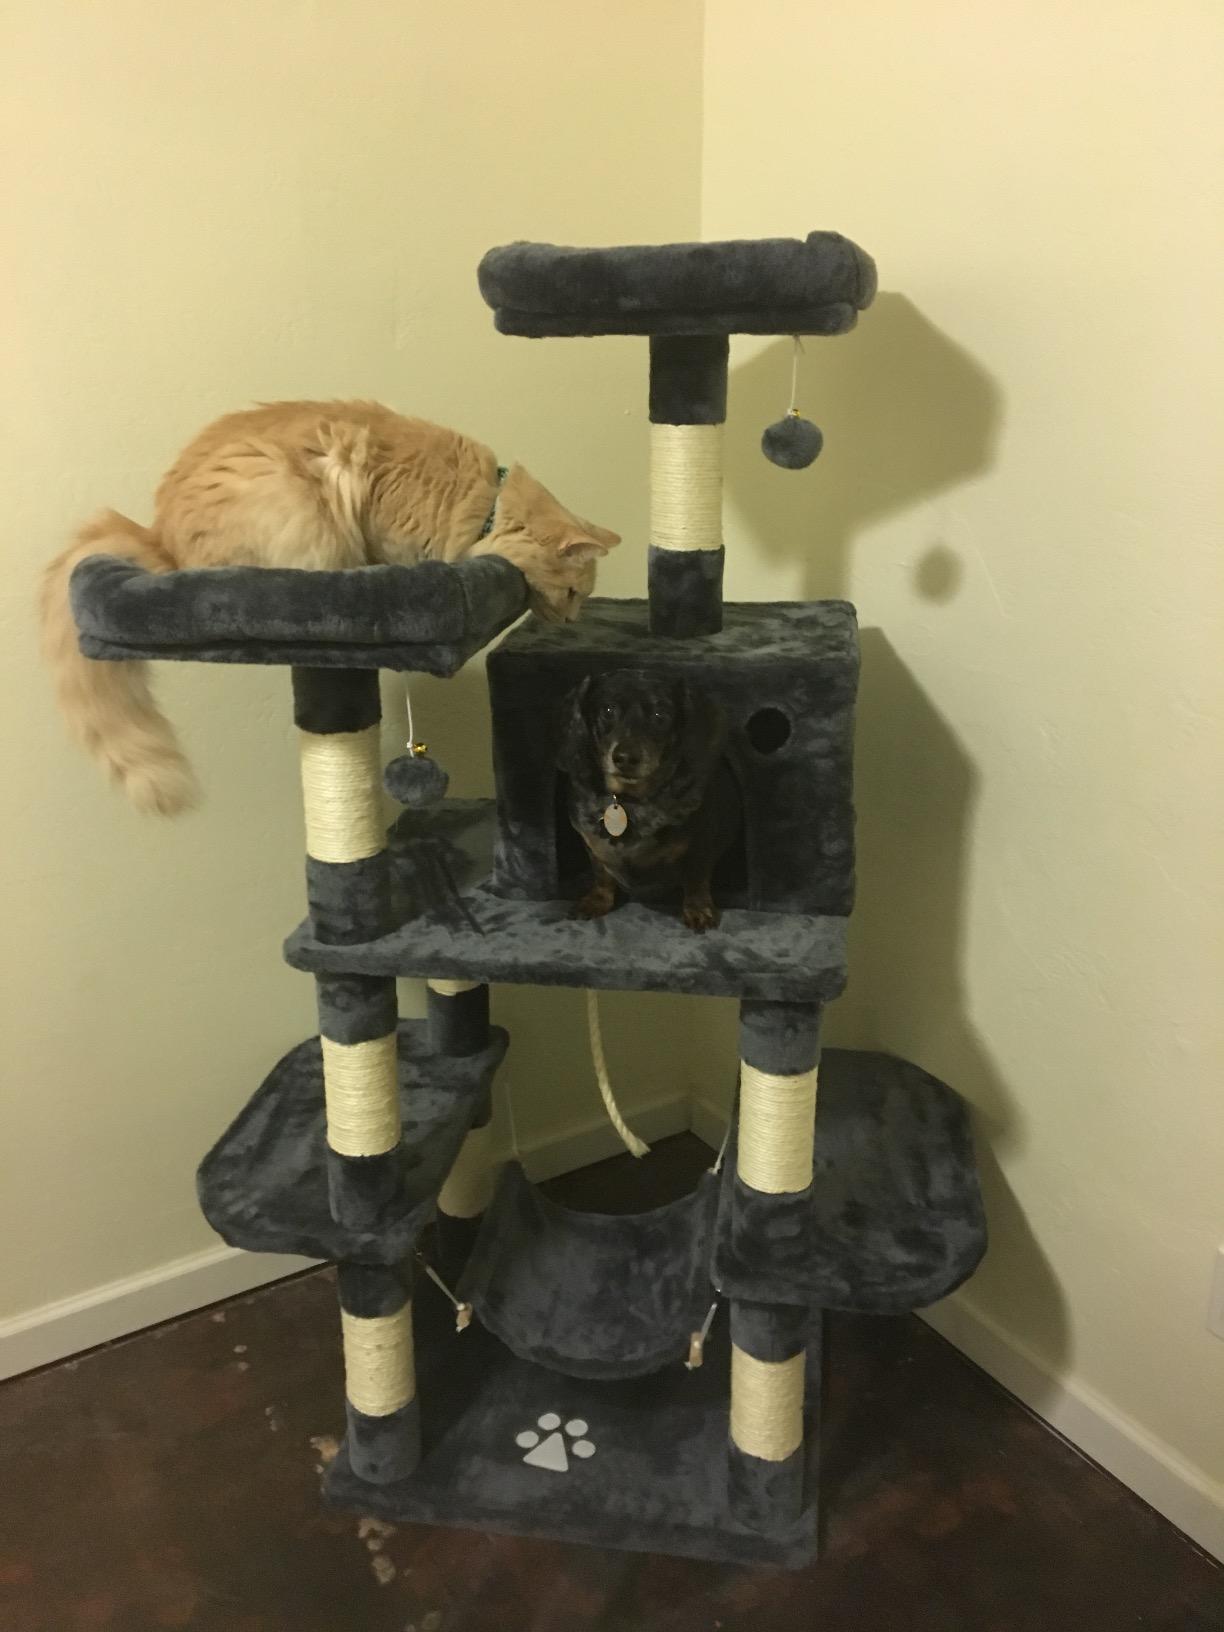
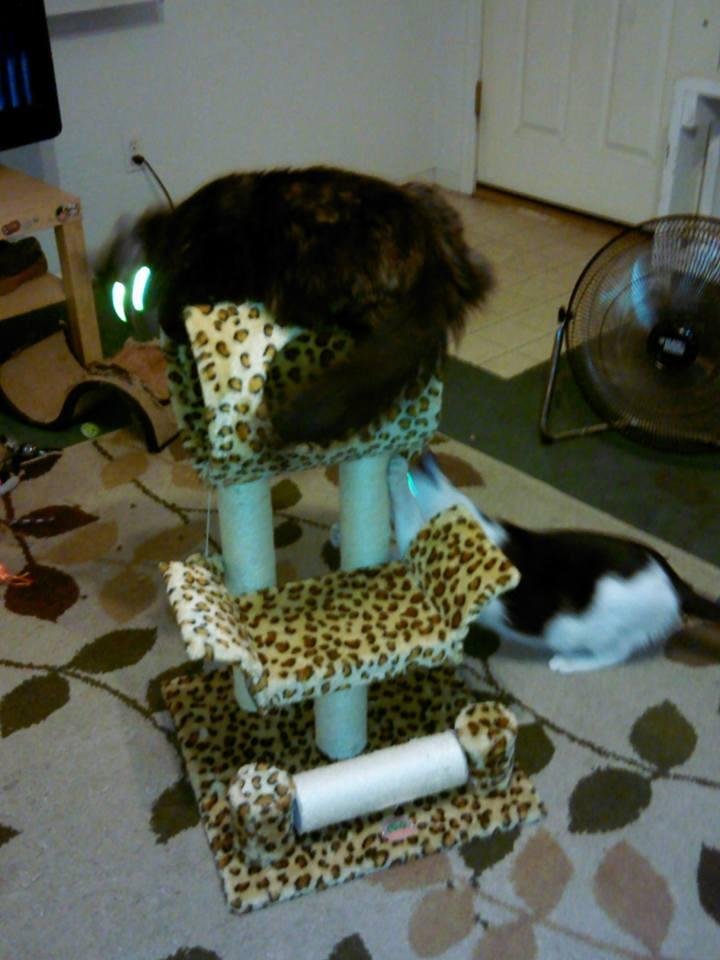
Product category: items_cat tree
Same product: no